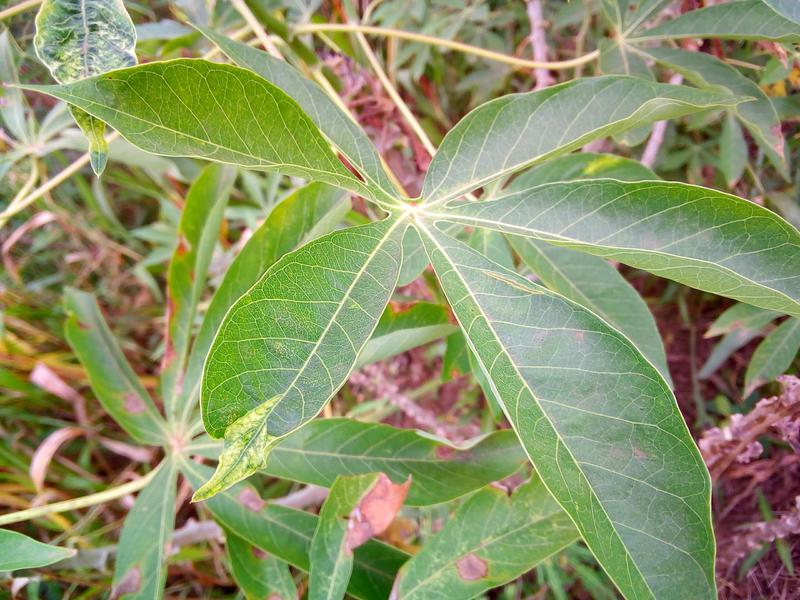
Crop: cassava
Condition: mosaic_disease